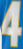
Number: 4